History of Caxias do Sul

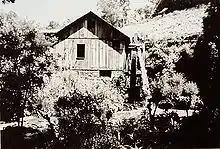
One of the first mills in Caxias do Sul, in the district of São Romédio, owned by Giacomo Clamer, Giovanni Battista Longhi and Giustina Brustolin. 1881.

At the turn of the century, the industrial sector was being structured based on the artisanal micro-industry of transformation of basic food products such as corn and wheat into flour, grapes into wine and "grappa", pigs into sausages and lard, and natural products such as the "araucaria" wood, which was abundant and of excellent quality. The commerce was already showing an expressive development, making these products circulate to the point that commercial contacts for placing Caxias wine were already established with São Paulo by pioneers such as Abramo Eberle. The nickname "Pearl of the Colonies" (""Pérola das Colônias"") for which the city is known was given to it by Júlio de Castilhos when he visited in 1890, amazed at the work accomplished in such a short time. In gratitude, in 1893, the municipality named its main street after the politician.